Ernst Franz Ludwig Marschall von Bieberstein

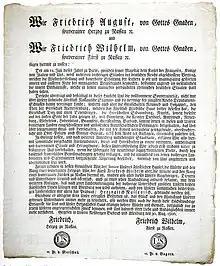

Karl-Wilhelm, Prince of Nassau-Usingen died in May 1803 and 's request that he be permitted to retire was accepted by the new prince. Ernst Franz Ludwig Freiherr Marschall von Bieberstein was appointed as the duchy's new "Regierungspräsident" ("head of government"). One of the most pressing tasks to be addressed involved the difficult negotiations over compensation for the duchy's lost territories on the left Bank of the Rhine. Marschall von Bieberstein's objective was to secure a discrete territory on the Right ("German") Bank of the Rhine, a goal which he pursued in close collaboration with government colleague, Hans Christoph Ernst von Gagern. The amalgamation of Nassau-Usingen with Nassau-Weilburg in 1806 represented an effective triumph for Marschall von Bieberstein, and incorporation of the territory into the French sponsored Confederation of the Rhine created a buffer state which suited French strategic objectives. For the newly enlarged Duchy of Nassau, there was a measure of security achieved through "French acknowledgement" of the duchy's (qualified) sovereignty.